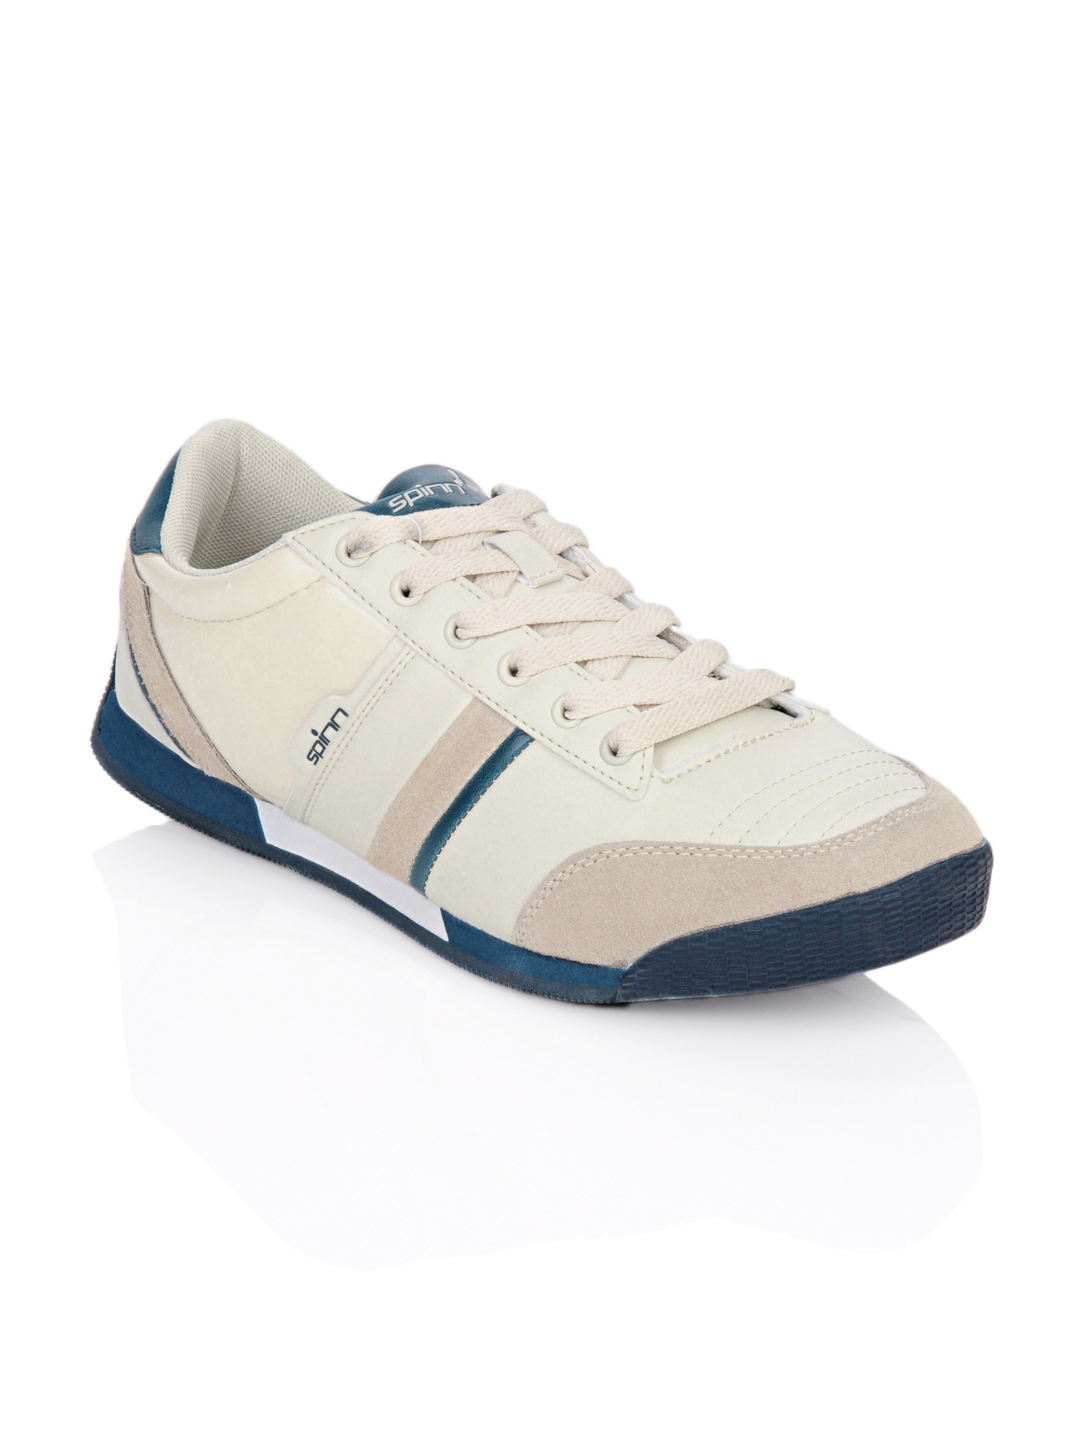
Spinn Men Castro Beige Shoes
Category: Footwear / Shoes / Casual Shoes
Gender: Men
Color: Beige
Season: Spring 2013
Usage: Casual